Nicolas Mahut

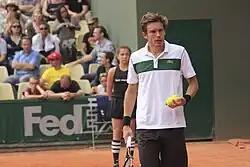
Mahut at the 2015 French Open.

Mahut then played a few qualifying matches for singles but failed to win any tour-level matches after qualifying for the main draw. He also competed in a few Challengers in both singles and doubles. He won the St. Brieuc Challenger in singles during this time, defeating Yūichi Sugita in the final.